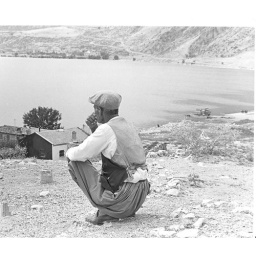
Turkish man in shalvar pants looking out over ocean